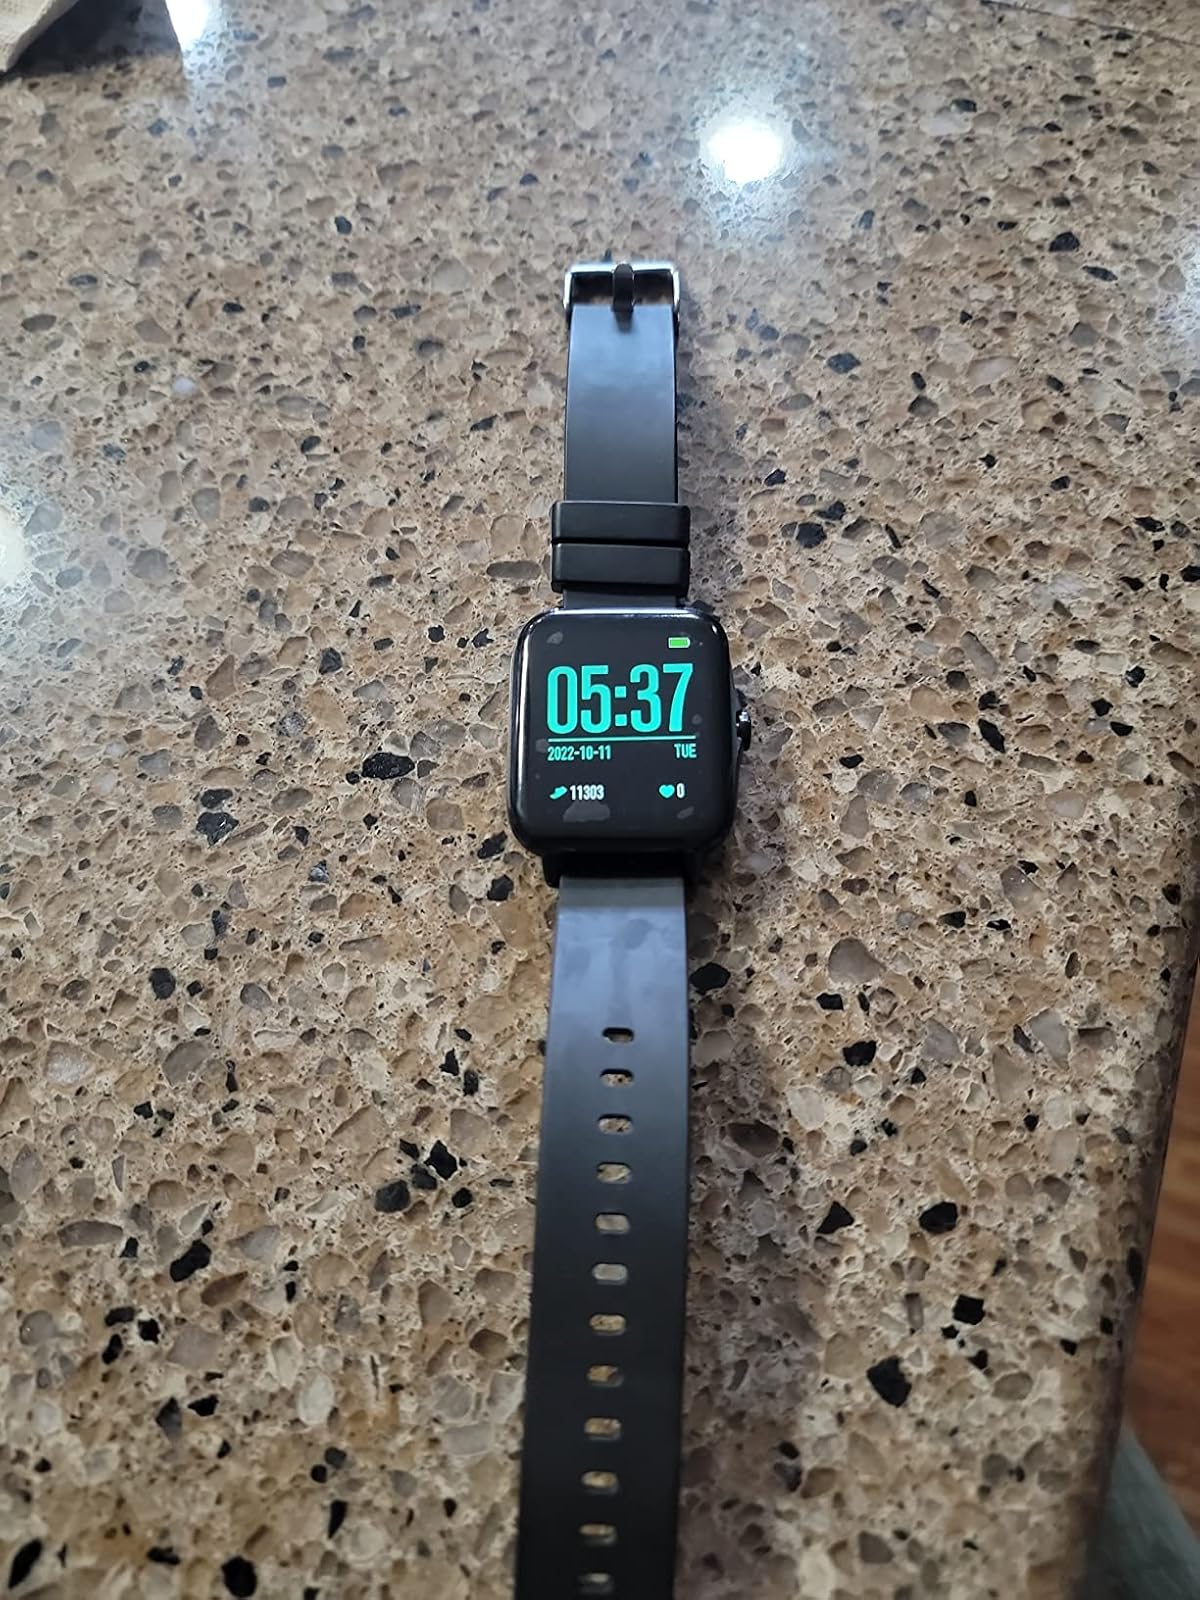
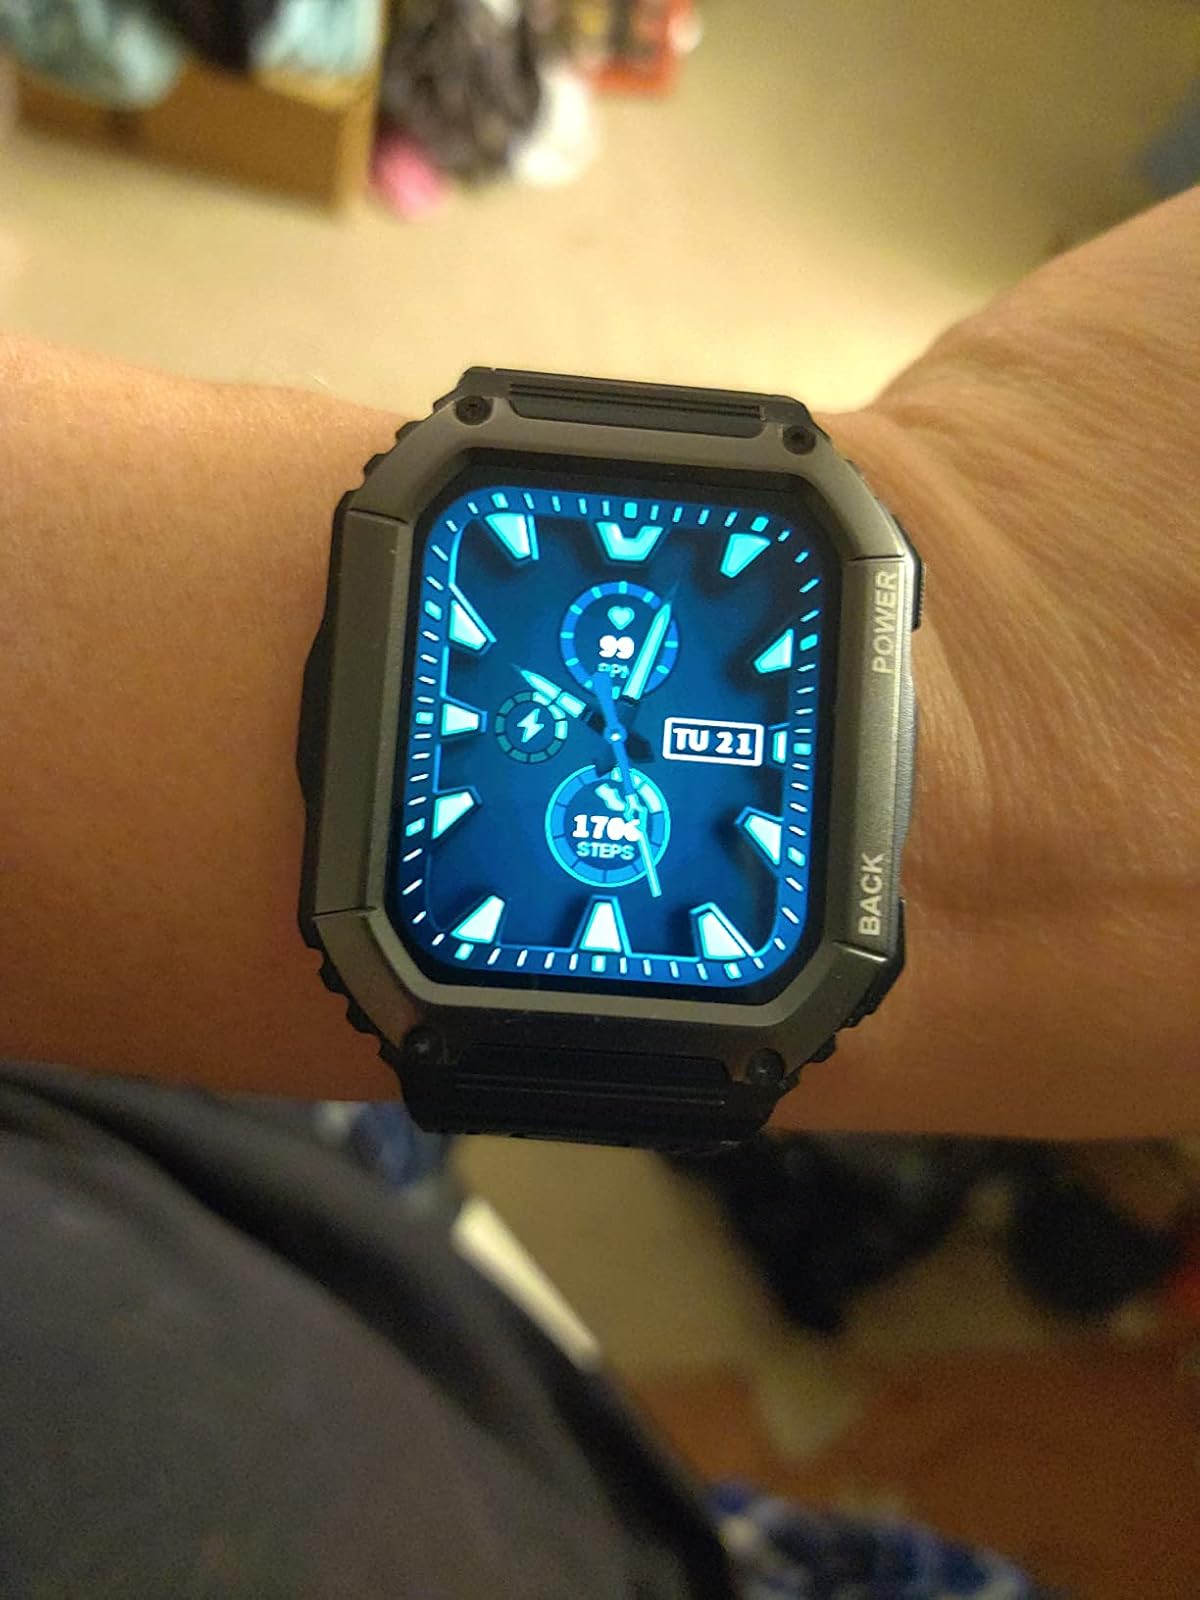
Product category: smartwatch
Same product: no